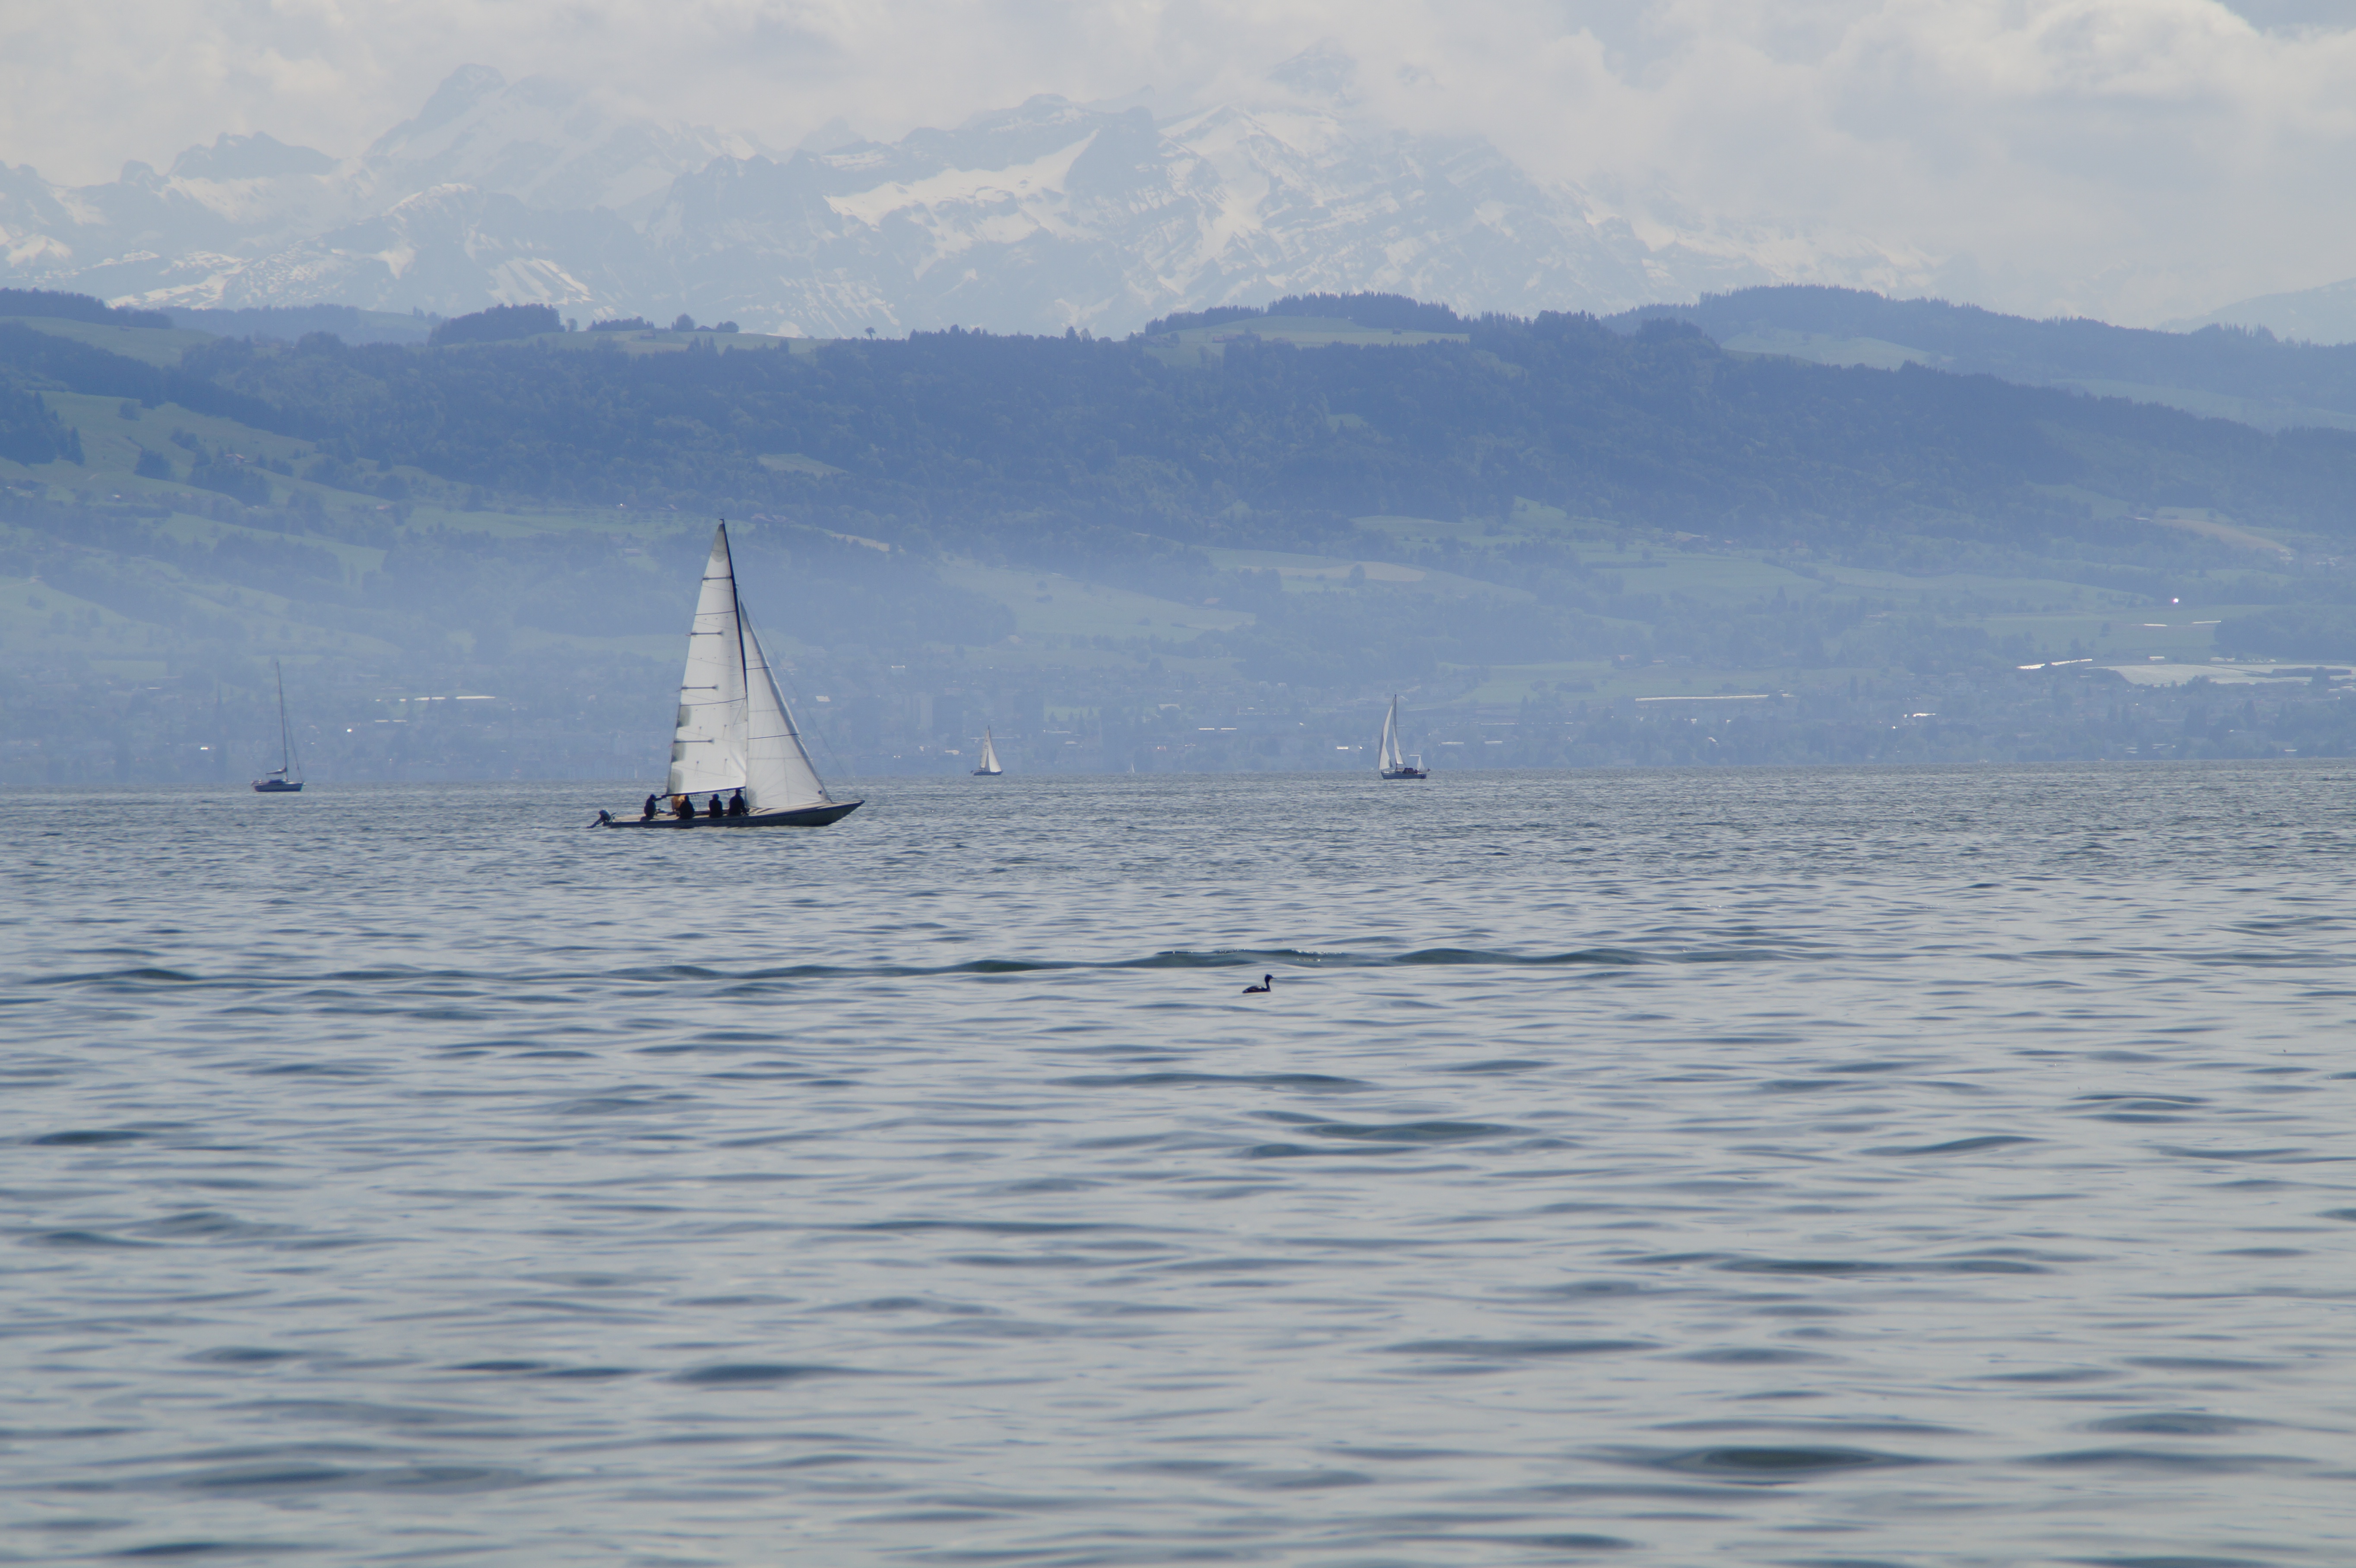
sea, water, ocean, boat, view, ship, panorama, boot, idyllic, vehicle, sailing, peaceful, bay, alpine, blue, rest, arctic, sailboat, bank, boating, vision, sail, outlook, sailing vessel, watercraft, mood, idyll, sailing boat, sailing ship, lake constance, arctic ocean